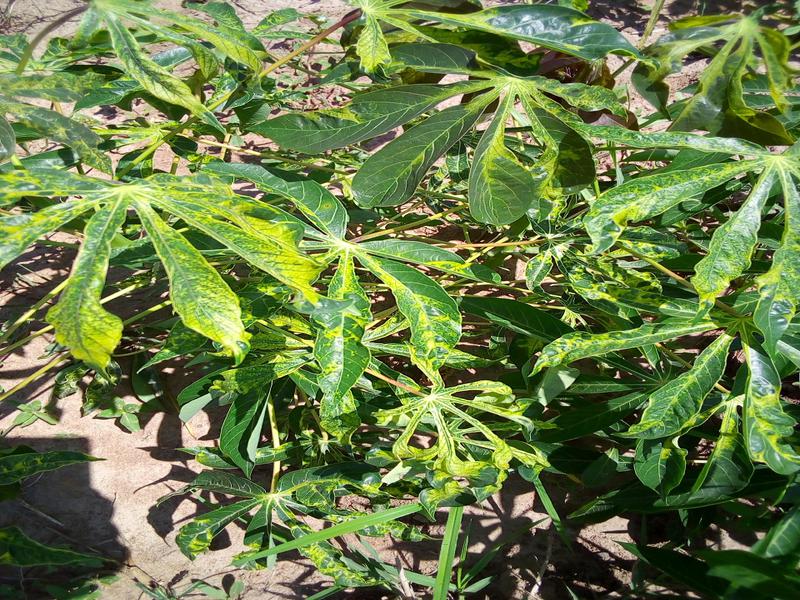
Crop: cassava
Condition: mosaic_disease